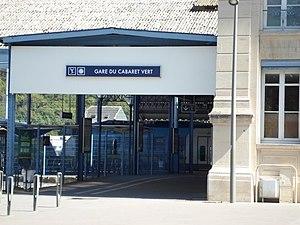
Gare de Charleville-Mézières
Le Festival Cabaret Vert est un festival ouvert à un éventail de musiques allant du rock au reggae en passant par l'electro et le rap, le blues, le métal, la pop ou le jazz, se déroulant à Charleville-Mézières dans le département des Ardennes et regroupant, outre les concerts de musique, un village associatif, différents ateliers artistiques tels que des diffusions de courts-métrages, des expositions de peinture, des ateliers de jonglerie, du théâtre de rue, du graffiti et un festival de bandes-dessinées. Son nom est tiré du titre d'un poème d'Arthur Rimbaud qui est originaire de Charleville.